Datu

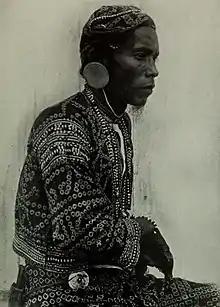
A Bagobo "matanum" (chieftain) who leads communities along with elders ("magani") and female shamans ("mabalian")

At the beginning of the 20th century, the Lumad peoples controlled an area that now covers 17 of Mindanao's 24 provinces – but by the 1980 census, they constituted less than 6% of the population of Mindanao and Sulu. Heavy migration to Mindanao of Visayans, who have settled in the Island for centuries, spurred by government-sponsored resettlement programmes, turned the Lumads into minorities. The Bukidnon province population grew from 63,470 in 1948 to 194,368 in 1960 and 414,762 in 1970, with the proportion of Indigenous Bukidnons falling from 64% to 33%, and then 14%.